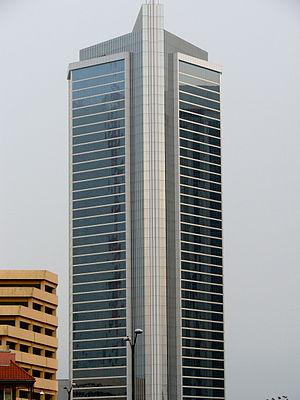
Le complexe Trump Taj Mahal est situé sur le boardwalk d'Atlantic City, dans l'État du New Jersey. Il appartient au groupe Trump Entertainment Resorts et le bâtiment a été conçu par l'agence d'architecture Friedmutter Group, Inc. Son nom est composé du nom d'un joyau de l'architecture indienne, le Taj Mahal, et de l'homme d'affaires qui a porté ce projet, à savoir Donald Trump.
Depuis la construction du Claridge Tower at Bally's en 1930, 14 immeubles d'au moins 100 mètres de hauteur ont été construits à Atlantic City dans le New Jersey aux États-Unis. Beaucoup abritent des casinos et des hôtels comme à Las Vegas.
Atlantic City est une ville de l'État américain du New Jersey, située dans le comté d'Atlantic, sur le littoral Atlantique.